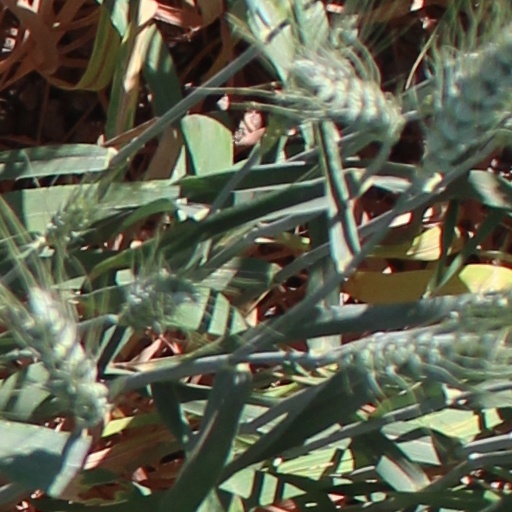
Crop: wheat